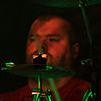
Age: 38